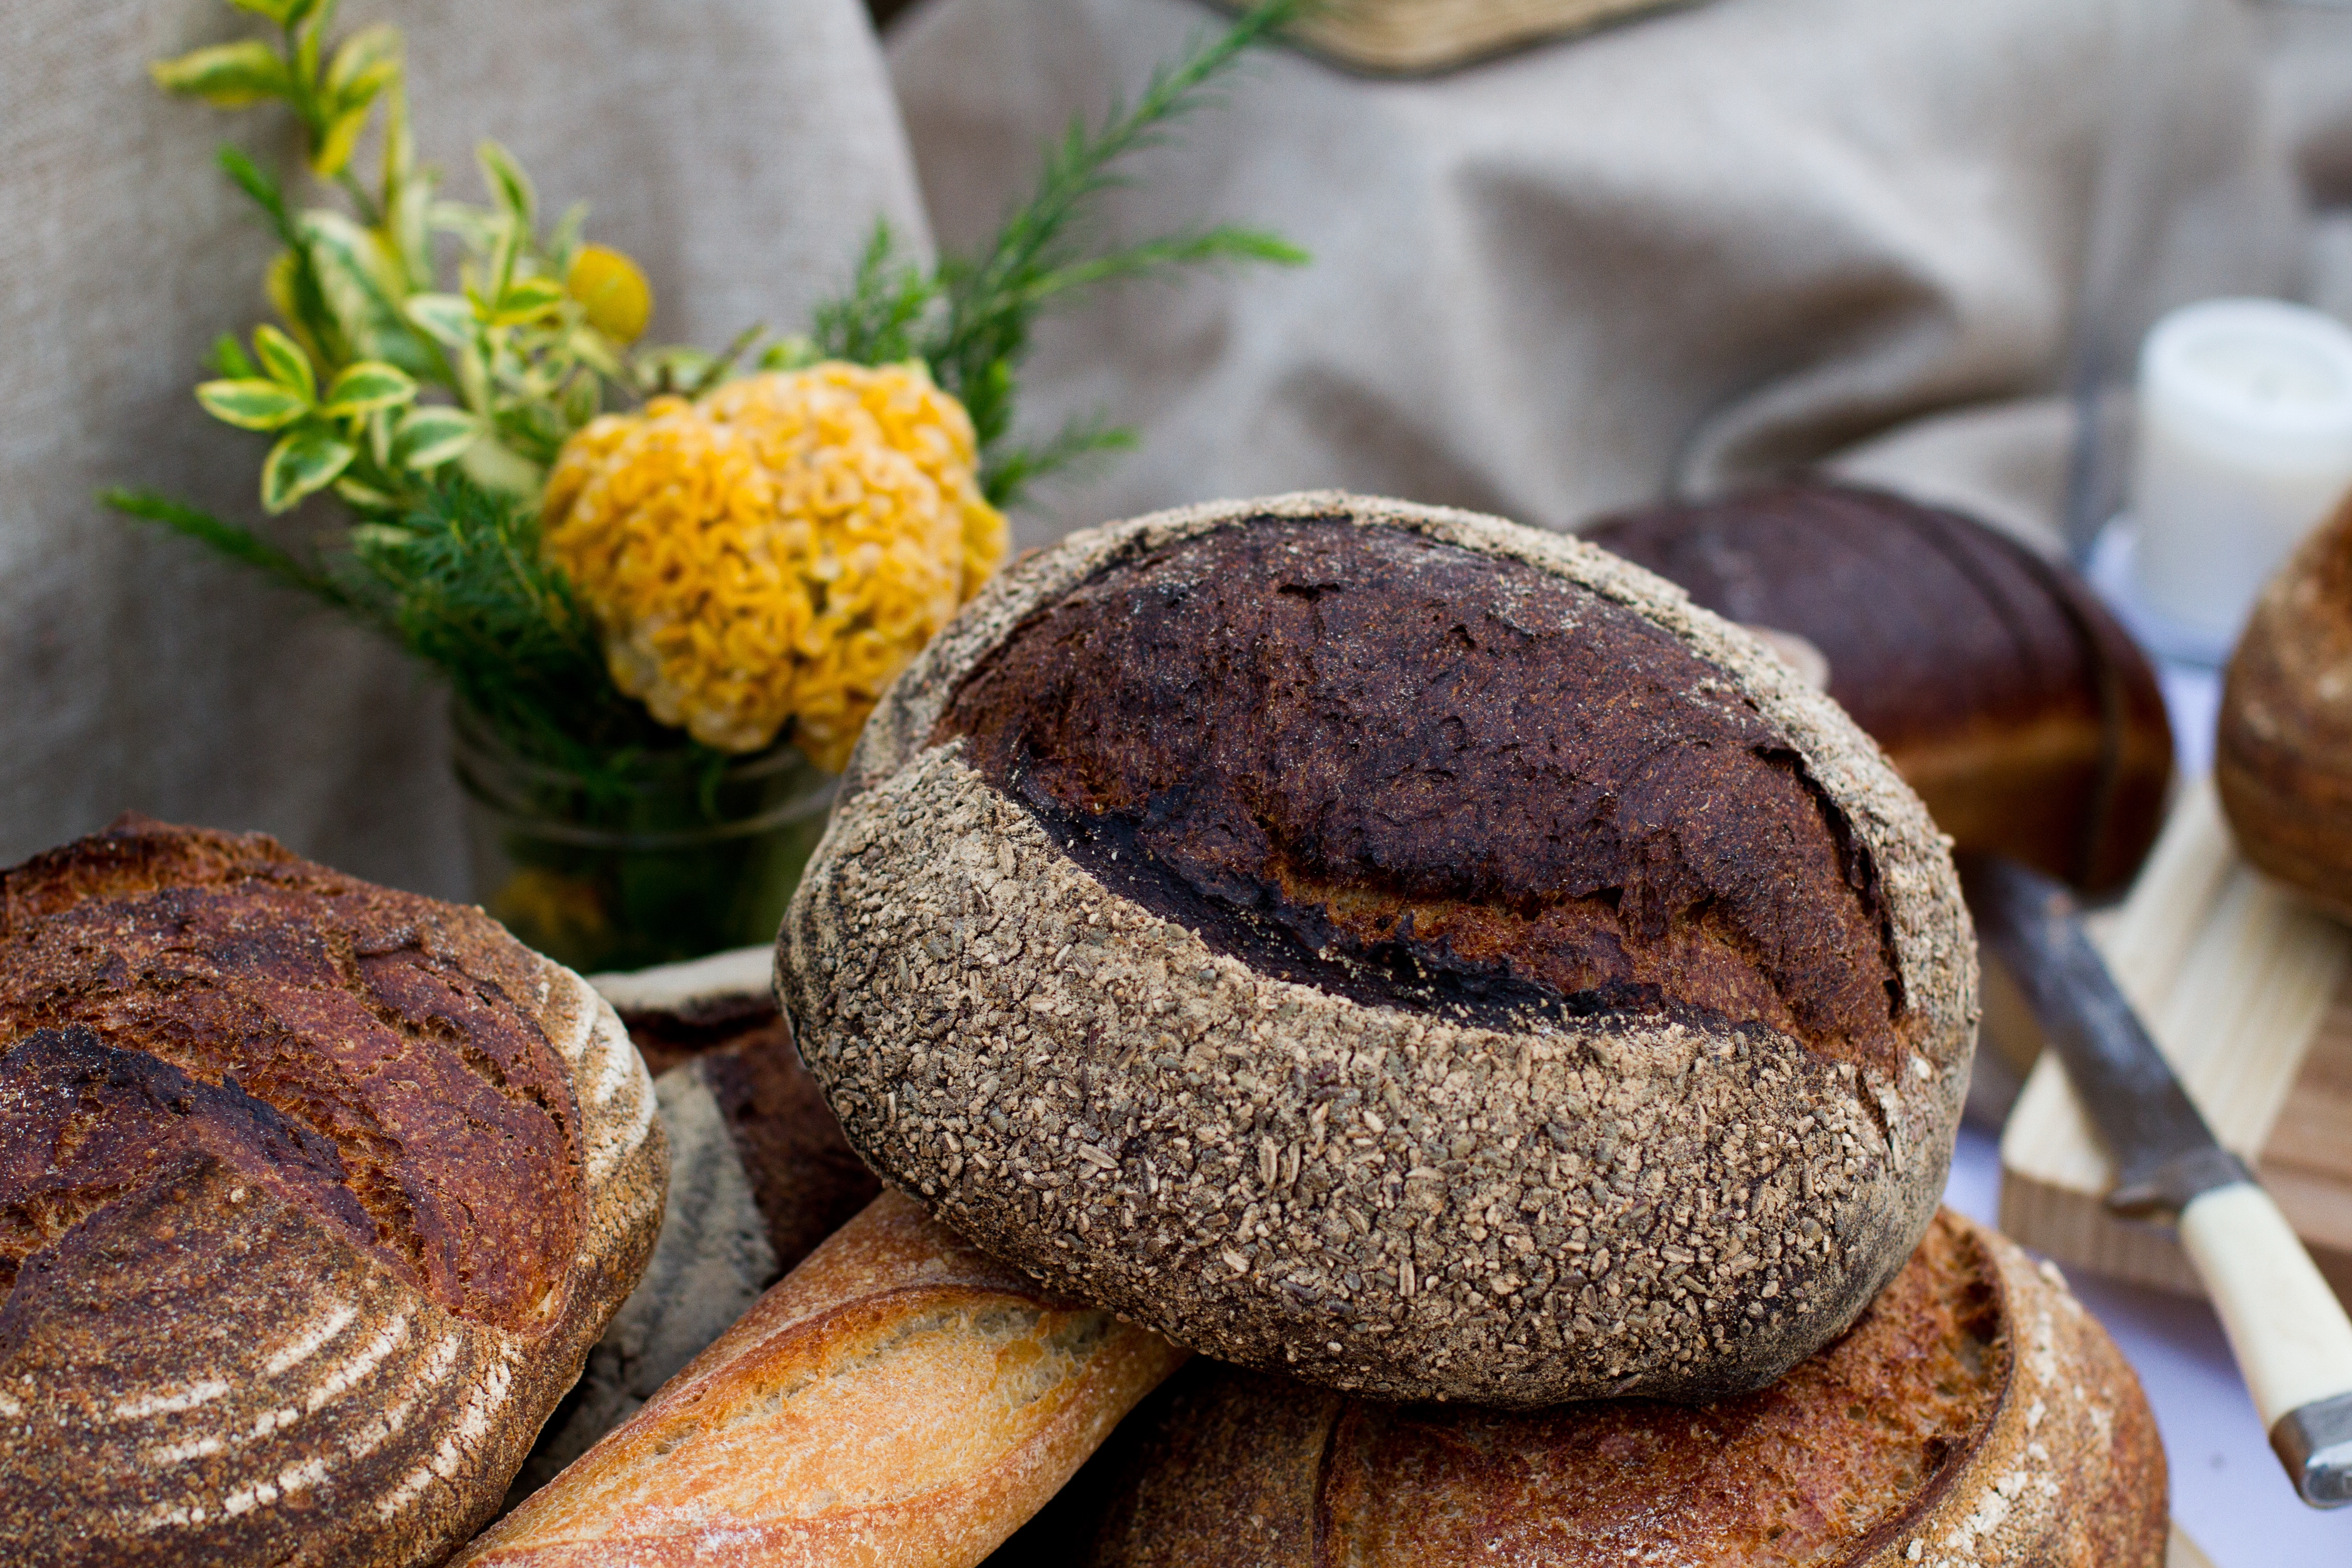
flower, food, produce, baking, dessert, bread, knife, coconut, artisanal, baked goods, flavor, snack food, chocolate truffle